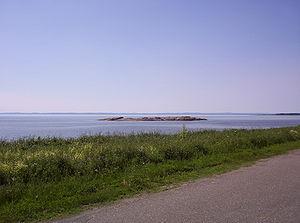
Vue du fleuve Saint-Laurent depuis la ville de Trois-Pistoles au Québec
L'Âge des ténèbres est un film franco-québécois réalisé par Denys Arcand et sorti en 2007. Il constitue un triptyque avec deux des précédentes réalisations de Denys Arcand : Le Déclin de l'empire américain et Les Invasions barbares.